Tomás Dolz de Espejo

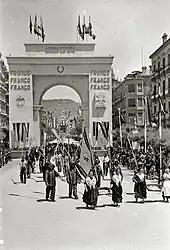
Francoism, 1939

At that time Franco and his aides were already considering personal composition of executive of the state party just to be announced. Florida was not among the Carlists initially marked; presented by Franco with shortlisted candidates, Rodezno suggested that Marcelino Ulibarri is dropped and one more seat is reserved for the Carlists, coming with the names of Florida and José María Mazón. The proposal was accepted and on 22 April Dolz found himself among 4 Carlists nominated to a 10-member "Secretariado o Junta Política" of Falange Española Tradicionalista. Of all its members he was perhaps the least-known one; among press-published short notes about the appointees, his was the shortest one. greatly disappointed many Carlists, including some of the Junta appointees; the regent was furious. In June the Carlist junteros asked him to authorize their presence in the Junta, but to no avail; later on all were expulsed from Comunión for breach of loyalty.